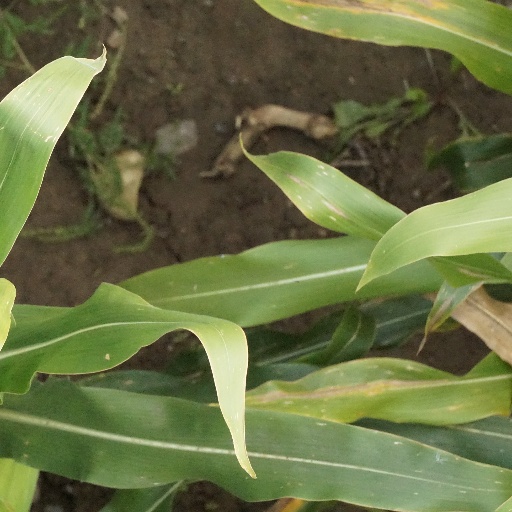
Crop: maize; corn